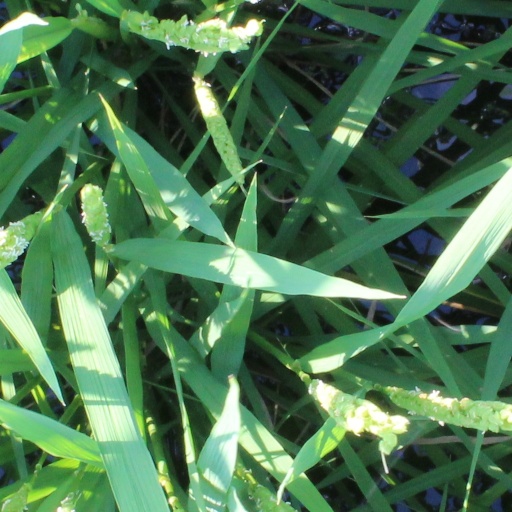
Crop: rice